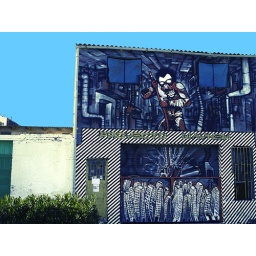
grafitti house near the beach